Comparison of the Amundsen and Scott expeditions

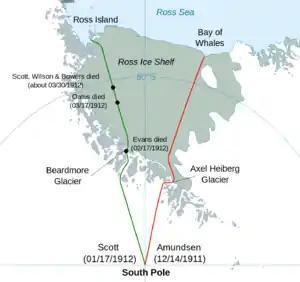
The routes to the South Pole taken by Scott (green) and Amundsen (red), 1911–1912.

Between December 1911 and January 1912, both Roald Amundsen (leading his South Pole expedition) and Robert Falcon Scott (leading the Terra Nova Expedition) reached the South Pole within five weeks of each other. But while Scott and his four companions died on the return journey, Amundsen's party managed to reach the geographic south pole first and subsequently return to their base camp at Framheim without loss of human life, suggesting that they were better prepared for the expedition. The contrasting fates of the two teams seeking the same prize at the same time invites comparison.